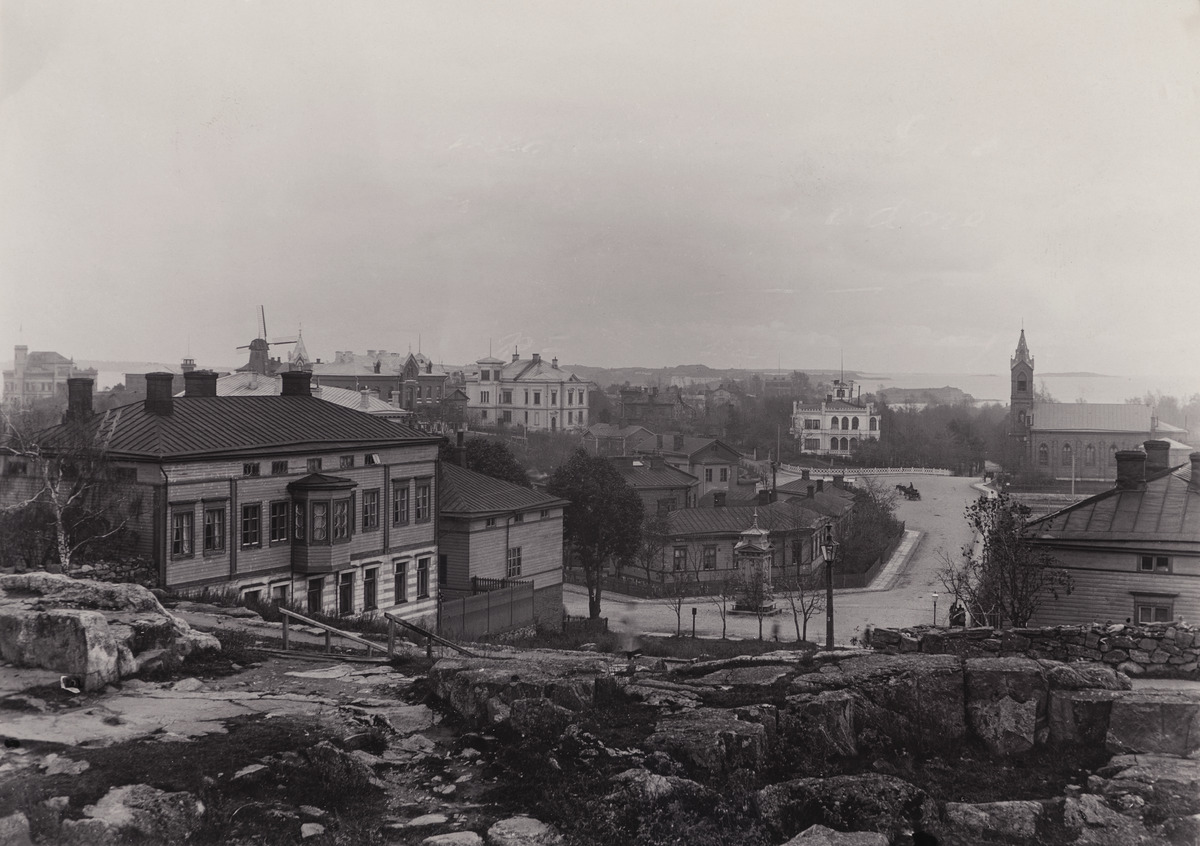
Tähtitorninkatu 8 ja 10 sekä Ullankatu 3 ja 1
sisällön kuvaus: Tähtitorninkatu 8 ja 10 sekä Ullankatu 3 ja 1. Taustalla Itäinen Puistotie 1 ja 2 sekä roomalaiskatolinen Pyhän Henrikin kirkko. Näkymä Tähtitorninmäeltä Kaivopuistoon. Kuvan keskellä on Ullankadun, Vuorimiehenkadun ja Muukalaiskadun risteyksen

muodostama aukio, jolla on arkkitehti

Gustaf Nyströmin vuonna 1883 suunnittelema kaivorakennus. mustavalkoinen
Ajankohta: kuvausaika 1894
Paikka: Suomi, Uusimaa, Helsinki, Ullanlinna Helsinki, Tähtitorninkatu 8, 10. Ullankatu 1, 3. Itäinen Puistotie 1, 2. Tehtaankatu 2. Puistokatu 1a
Aiheet: pinnanmuodot kalliot, rakennukset asuinrakennukset, kaivot, kirkot, roomalaiskatolinen kirkko, huvilat